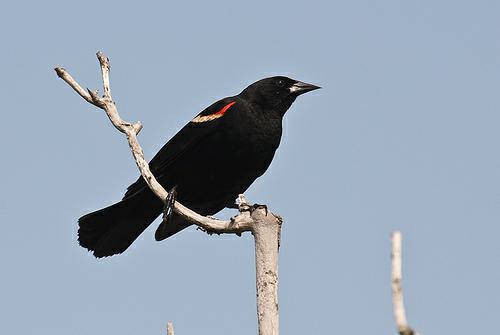
A photo of a red winged blackbird